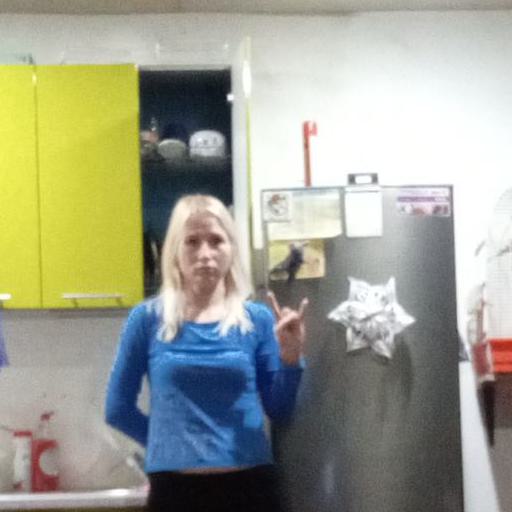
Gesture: rock